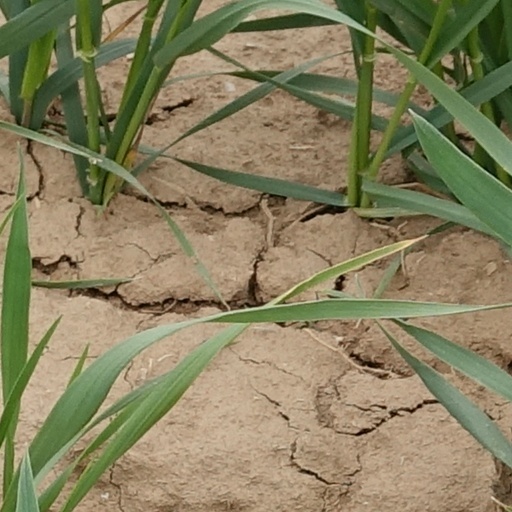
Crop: wheat